History of the Székely people

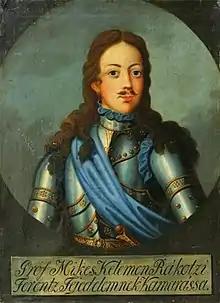
The Székely nobleman, Kelemen Mikes, who followed Francis II Rákóczi into exile

The landowners invited colonists to settle in their lands. The 1614 conscription mentioned peasants named "Oláh" (or Vlach) who had come from Moldavia, Wallachia or from the region of Fogaras and Karánsebes (now Făgăraș and Caransebeș in Romania). The presence of colonists and serfs in the Székely villages required the adoption of new rules regarding the distribution of communal lands. For instance, the community of Udvarfalva (now Curteni in Romania) allowed two serfs to seize parcels of the communal lands, stipulating that they had to leave the parcels if they came into conflict with the community. The villages also regulated the use of streams and rivers, limiting tanning, dyeing and other activities that could pollute the water. Hydro-energy of the swift rivers was also utilized: the Ottoman traveller, Evliya Çelebi, noticed hundreds of sawmills in Székelyudvarhely. The mineral waters of Székely Land were famous in the whole principality.